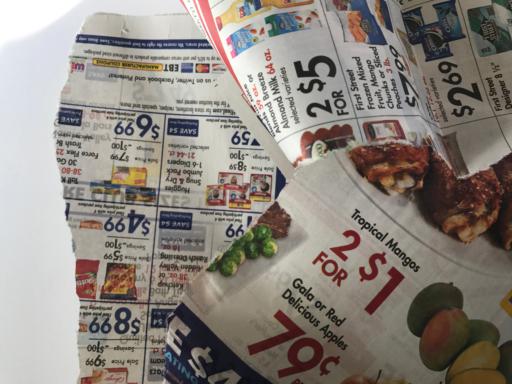
Waste category: paper